List of universities and higher education institutions in the Paris region

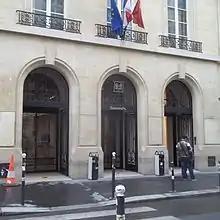
The entrance to the "Grande École" Sciences Po, rue St-Guillaume, Paris.

The "universités" in Paris are the direct or indirect successors of the University of Paris, divided in 1970.